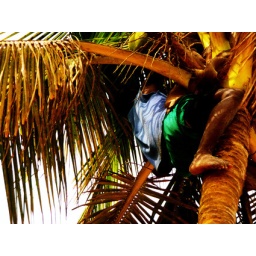
boy in tree